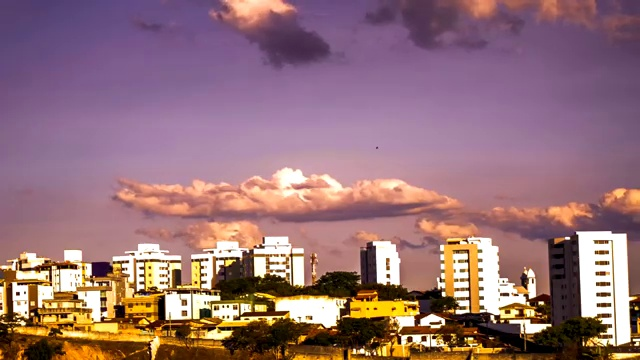
Fire: no
Smoke: no